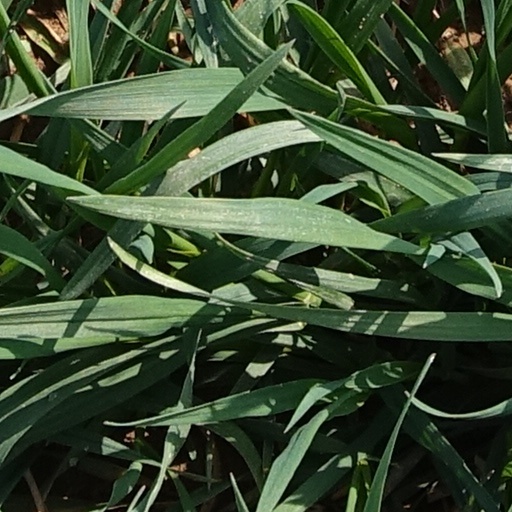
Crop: wheat